Bucoda, Washington

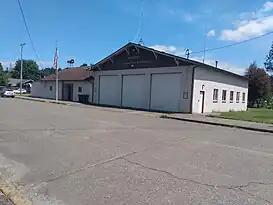
Bucoda Fire Station

The first American settler at what is now Bucoda was Aaron Webster (1828–1911) who arrived in 1854. In the 1860s Webster sold his claim and sawmill to Oliver Shead. The Northern Pacific Railroad located a station at Seatco in 1872. A major flood affecting communities in the Skookumchuck and Chehalis river watersheds occurred in December 1887; two Chehalis residents lost their lives while near the town.